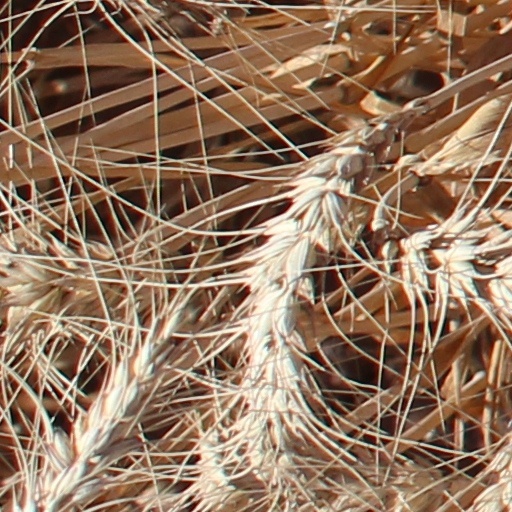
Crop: wheat